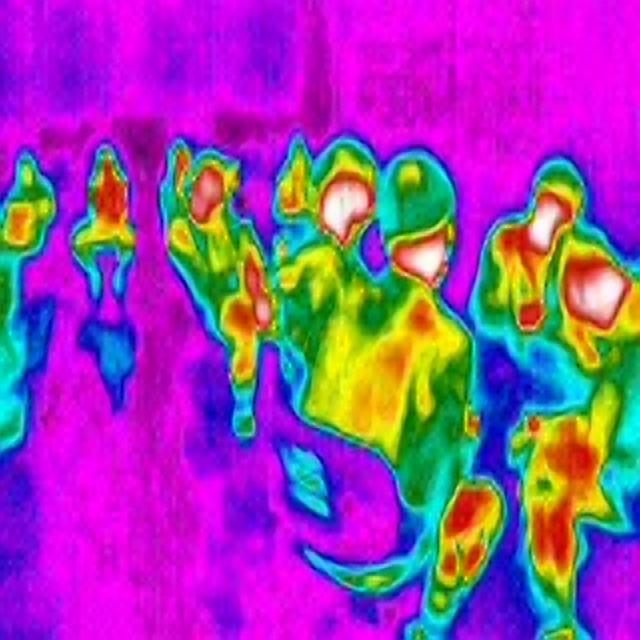
Detected objects:
label: person
label: person
label: person
label: person
label: person
label: person
label: person
label: person